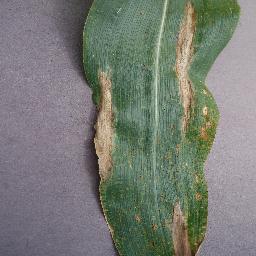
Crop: corn
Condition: (maize)_northern_blight